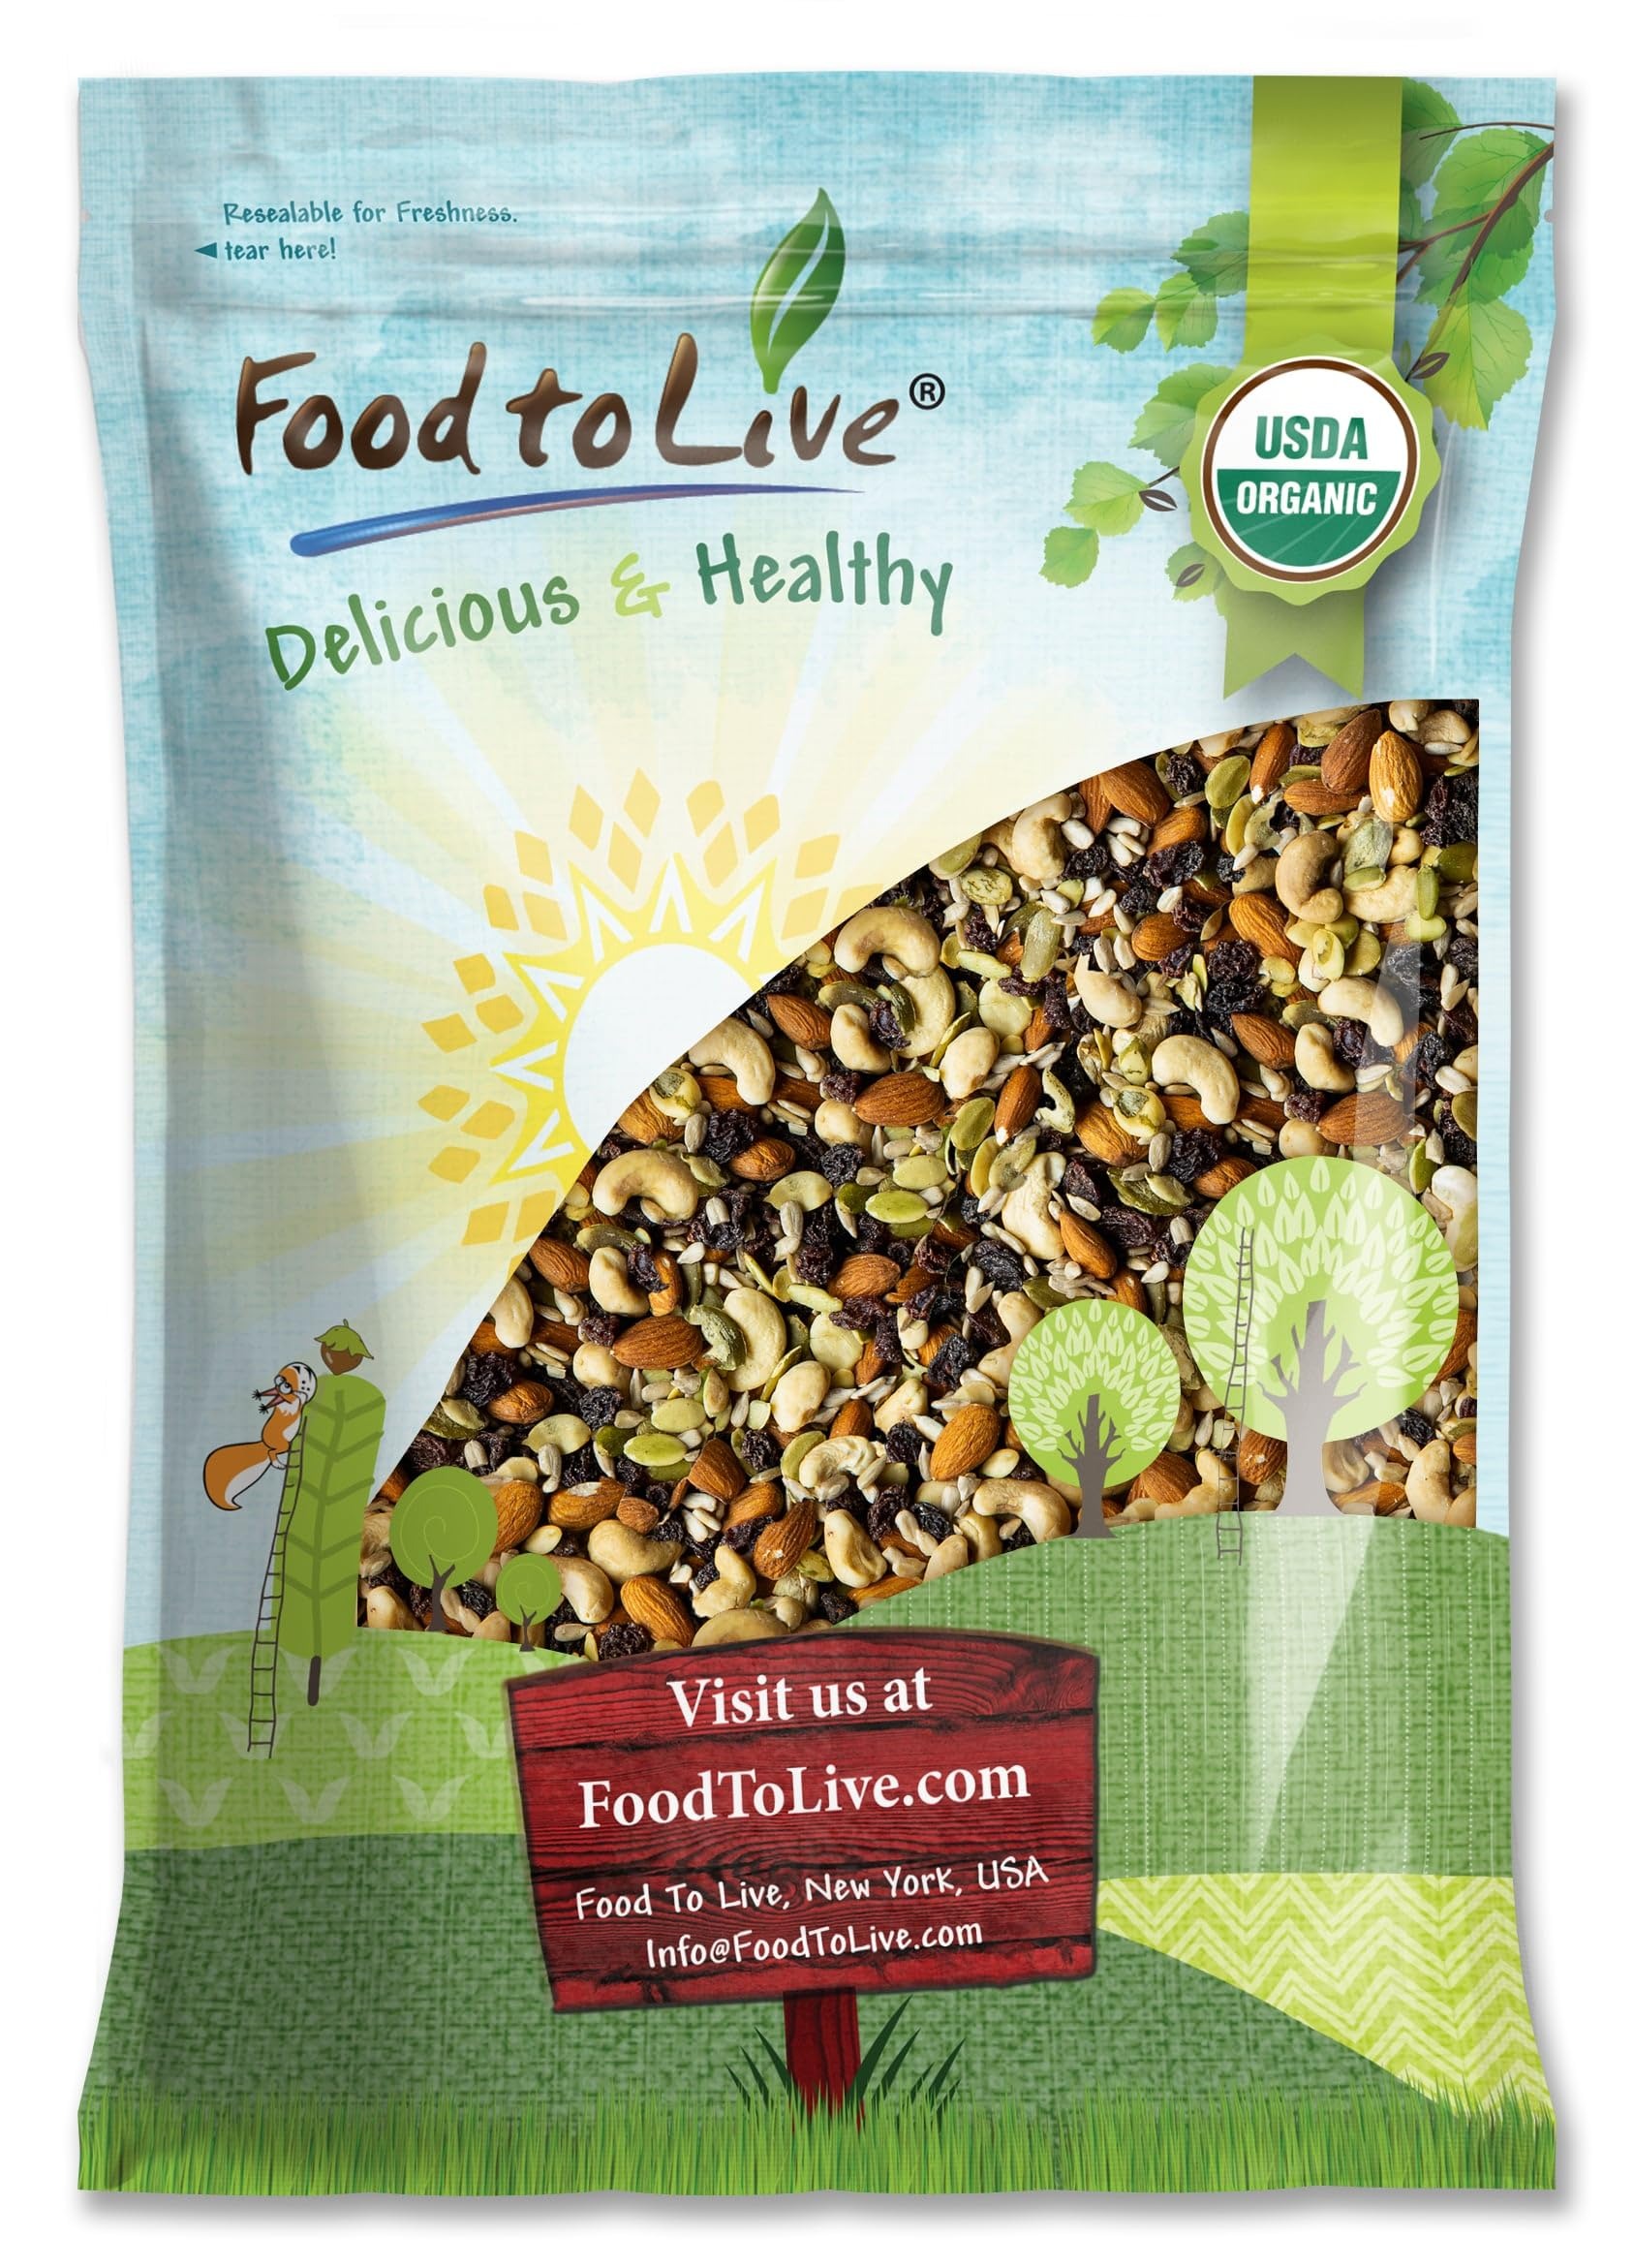
Item Name: Organic Raw Seeds, Nuts and Raisins Mix, 8 Pounds — Raw and Non-GMO Trail Mix Contains Walnuts, Almonds, Cashews, Hazelnuts, and Raisins. Vegan Superfood Snack, Kosher, No Added Sugar and Oil, Bulk
Bullet Point 1: ✔️ ORGANIC, NON-GMO, KOSHER & VEGAN: Raw Seeds, Nuts and Raisins Mix consists of only Organic, Non-GMO, 100% Raw, made in USA, Kosher, and Vegan ingredients.
Bullet Point 2: ✔️ MIX OF 5 INGREDIENTS, NO SUGAR OR OIL ADDED: This Blend combines all raw: Raisins, Sunflower Seeds, Pumpkin Seeds, Cashews, and Almonds with NO preservatives, or added sugars and oil.
Bullet Point 3: ✔️ SUPER NUTRITIOUS, RICH IN PROTEIN: Organic Raw Seeds, Nuts and Raisins Mix packs great amounts of plant protein, dietary fiber, Omega-3 fatty acids, “good” fats, antioxidants, Vitamins B and E, Magnesium, Iron, Potassium, Copper, Zinc, Selenium, and Phosphorus.
Bullet Point 4: ✔️ WHOLESOME & YUMMY SNACK: Our Organic Mix makes an excellent snack that will quickly replenish your energy levels. Grab it with you on a plane, hike, workout session, or simply munch on it during a movie night.
Bullet Point 5: ✔️ PASTRY INGREDIENT & CEREAL TOPPER: Use Raw Seeds, Nuts and Raisins when making no-bake energy treats and desserts, baking cookies, muffins, and bread, or sprinkle them over cereals, oatmeal, and salads.
Product Description: Are you in search of a delicious and nutritious Organic Trail Mix? Look no further. Organic Raw Seeds, Nuts and Raisin Mix by Food to Live is an excellent choice! It consists of Organic Raisins No Oil, Sunflower Seeds, Pumpkin Seeds, Cashews, and Almonds. The ingredients of this blend are Organic, Non-GMO, have NO added sugars, are 100% Raw, made in USA, Kosher, and Vegan. Organic Raw Nuts Seeds and Raisins Blend Benefits Raw Organic Nuts Seeds and Raisins are abundant in various nutrients that will complement a balanced diet. To begin with, they are an outstanding source of protein, which is perfect for Vegans and Vegetarians. Second, Organic Raw Nuts and Seeds provide great amounts of dietary fiber, good fats, Omega-3 fatty acids, and potent antioxidants including carotenoids, flavonoids, and polyphenols. Moreover, our blend is rich in vitamins and minerals like Vitamins B and E, Magnesium, Iron, Potassium, Copper, Zinc, Selenium, and Phosphorus. How to use Organic Raw Seeds, Nuts and Raisins Mix Organic Raw Seeds, Nuts and Raisins Mix offers a delicious combination of sweetness and nuttiness accompanied by a satisfying crunchy texture. Munch on it while binge-watching your favorite TV show, add it to a party table, or take a bag with you to snack on, on the go. Besides, use our organic mix to create homemade granola bars, energy balls, yummy desserts, or add it to your pastry creations: cakes, pies, muffins, and cookies. You can also toss Organic Raw Seeds, Nuts and Raisins Mix over sandwiches, salads, oatmeal, smoothies, and cereals. Storage Tips Store this mix in a tightly-sealed container in a cool dry place away from direct sunlight. If you opt for Organic Raw Raisins Nuts and Seeds Bulk pack for long-term storage, you can store it in a fridge or a freezer.
Value: 128.0
Unit: Ounce

Price: 68.37